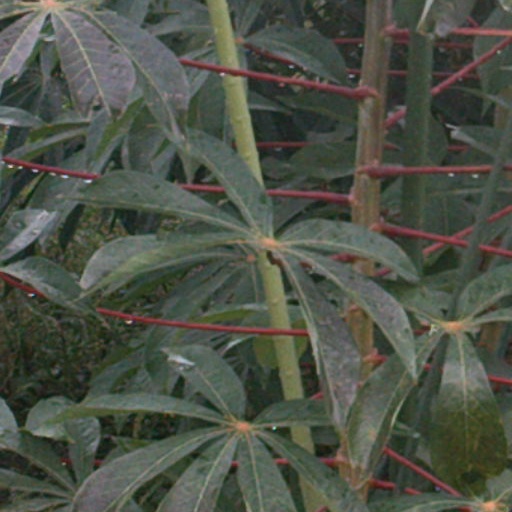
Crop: cassava